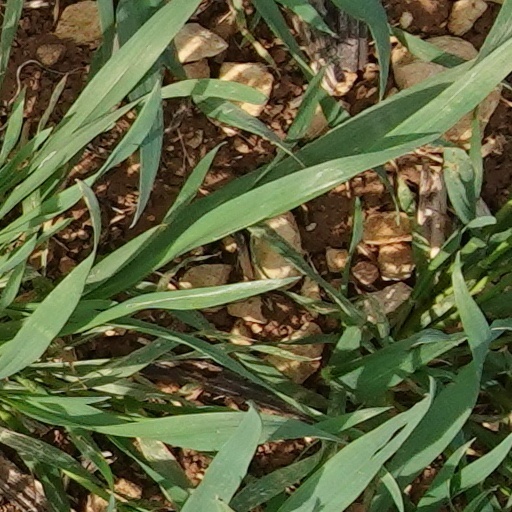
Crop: wheat